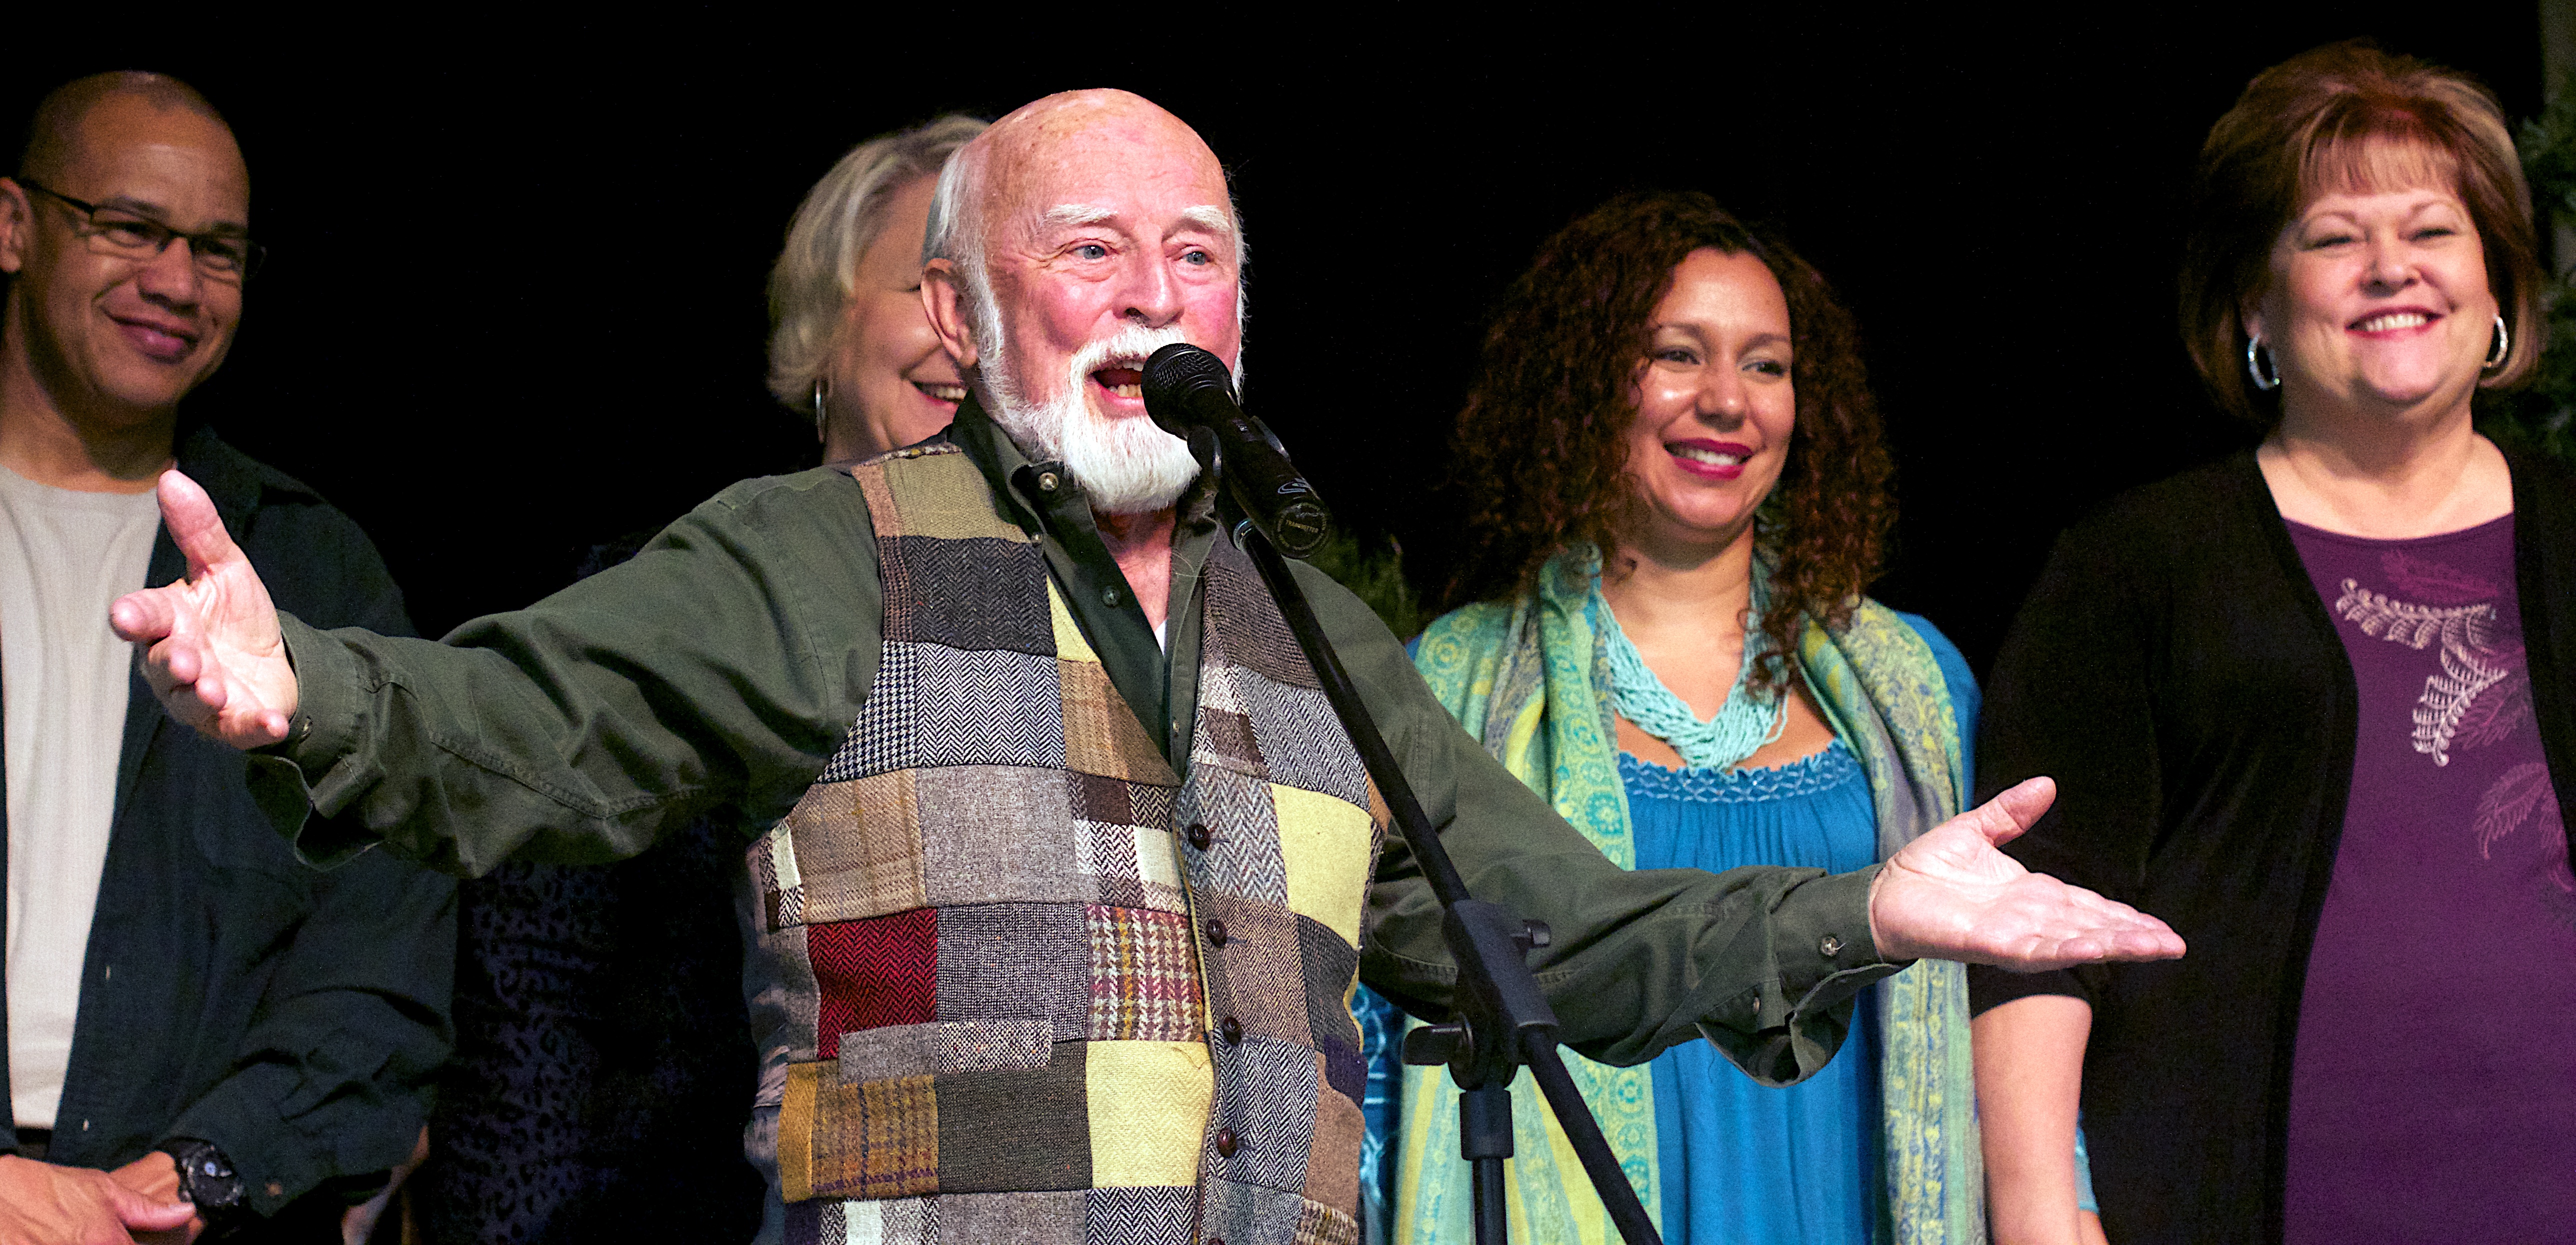
audience, musician, theatre, performance, singing, 2013365, tellabration, performing arts, musical theatre